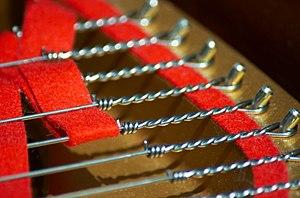
La corde à piano est un type spécialisé de corde d'acier produites pour être utilisée dans un piano et autres instruments de musique à corde. Elle est fabriquée en acier de carbone trempé, également connu comme acier à ressort.